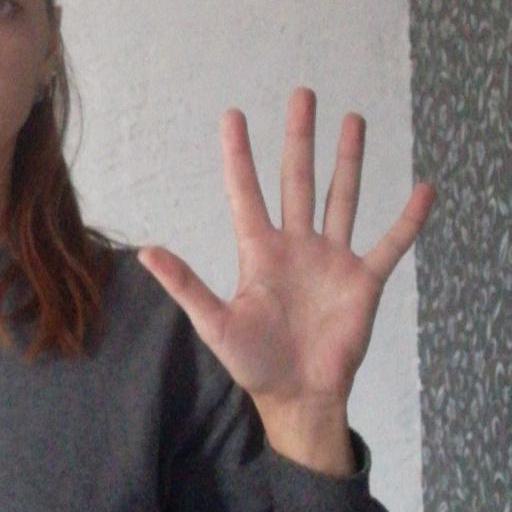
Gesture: palm